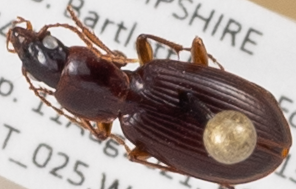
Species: Synuchus impunctatus
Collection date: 2021-08-11
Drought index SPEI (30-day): -0.064
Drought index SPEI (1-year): -1.01
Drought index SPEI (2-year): -0.492